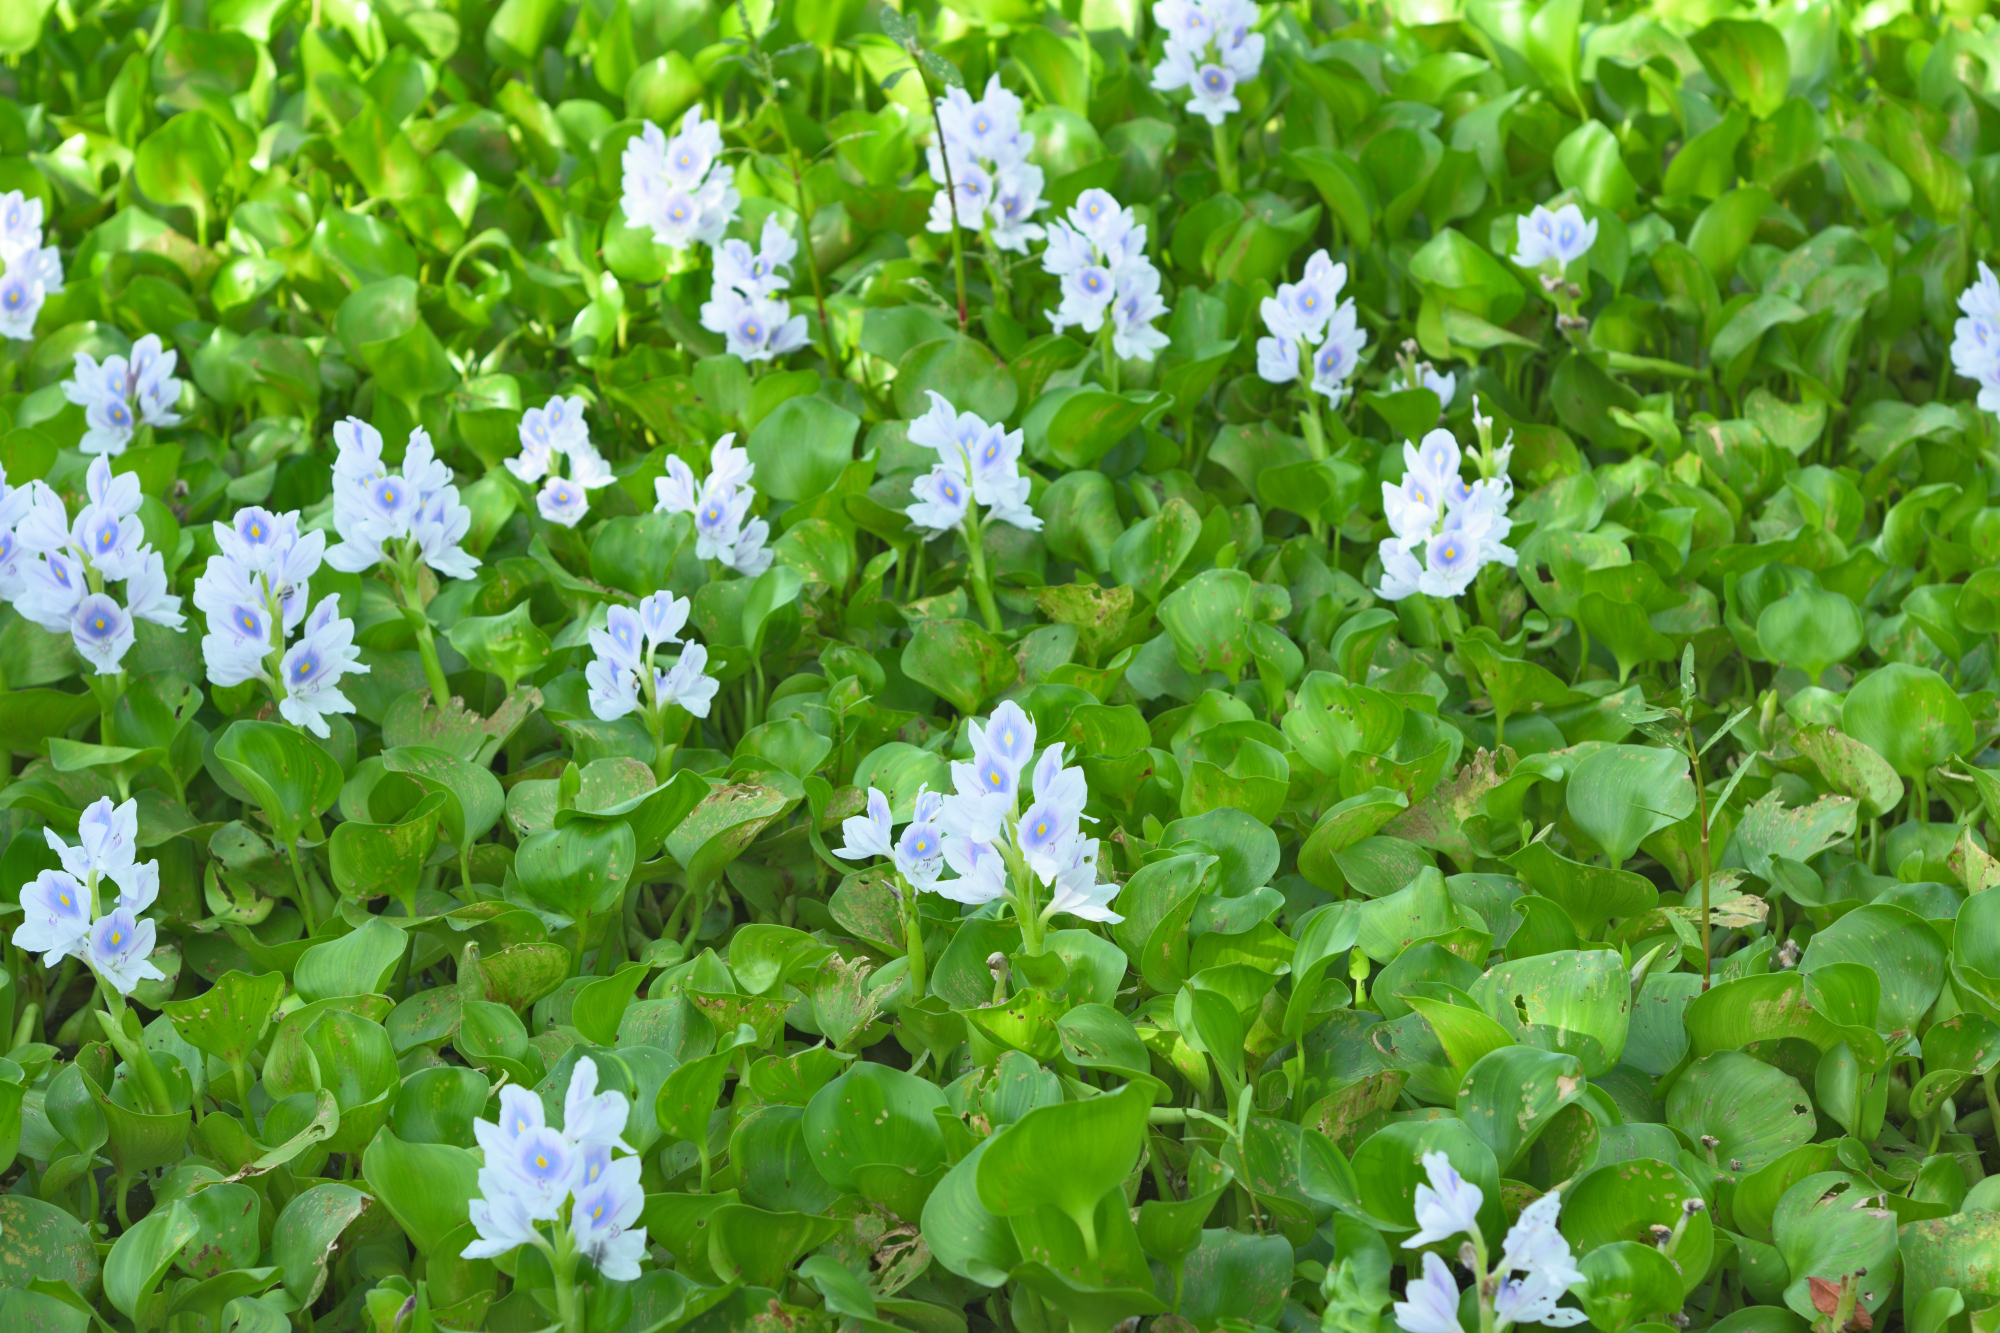
Water Hyacinth - Khurushkul Pond, Bangladesh
Water hyacinth (Eichhornia crassipes) coverage in a freshwater pond near Khurushkul, Cox's Bazar, Bangladesh. Photographed on 9 August 2026 during the monsoon season. Follow-up survey of the pond documented in the June 2026 water lily / water hyacinth dataset.
Location: Khurushkul, Cox's Bazar, Chattogram, Bangladesh
Keywords: water hyacinth, Eichhornia crassipes, invasive aquatic plant, pond, freshwater wetland, monsoon, Bangladesh, Khurushkul, Cox's Bazar, botanical photography, aquatic vegetation, golamrob